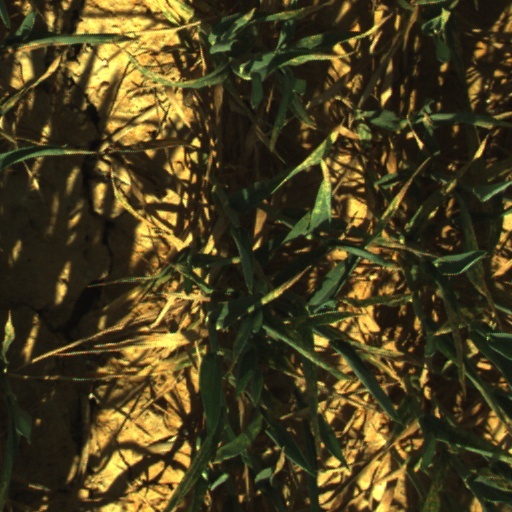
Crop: wheat